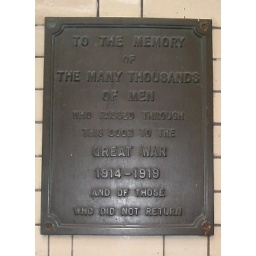
Simple but stark - sign at a door in Vicoria Railway Station, Manchester - 2006